Bethel Woods Center for the Arts

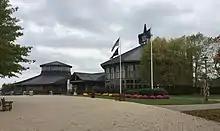
Museum at Bethel Woods

The Museum at Bethel Woods opened in June 2006. It aims to explore the unique experience of the 1969 Woodstock Music & Art Fair and its significance as a culminating event of a decade of radical cultural transformation, along with the continuing legacies of both the 1960s and Woodstock.